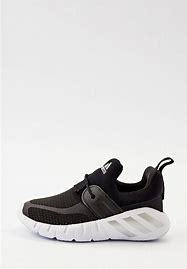
Brand: adidas
Model: Rapidazen I